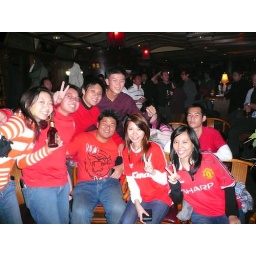
Die hard Singapore fans..less the girl in orange